Keyuan station (Shenzhen Metro)

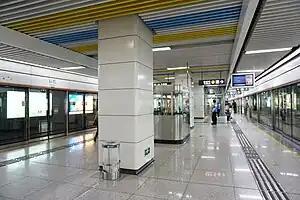
Line 2 platform

Keyuan station is an interchange station between Line 2 and Line 13 of the Shenzhen Metro. The Line 2 station opened on 28 December 2010. The Line 13 station opened on 28 December 2024.